Phillip Fulmer

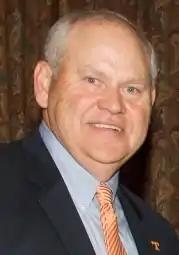

Phillip Edward Fulmer Sr. (born September 1, 1950) is a former American football player, coach, and athletic director at the University of Tennessee. He served as head coach of the Tennessee Volunteers football team from 1992 to 2008, compiling a 152–52 record. He is best known for coaching the Volunteers in the first BCS National Championship Game in 1998, defeating the Florida State Seminoles. Fulmer was the Volunteers' 22nd head football coach.